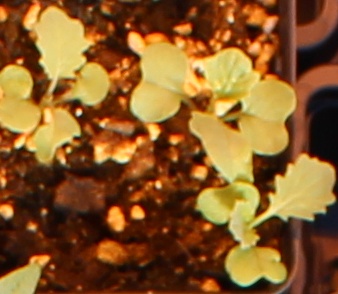
Label: Canola